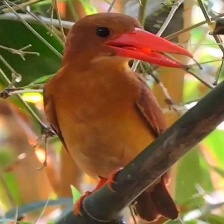
Species: RUDY KINGFISHER
Scientific name: HALCYON COROMANDA